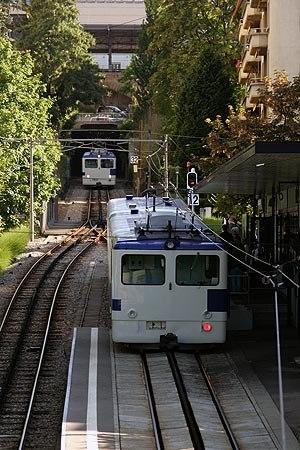
La ligne M2 du métro de Lausanne est une des deux lignes du métro de Lausanne. Cette première et unique ligne de métro automatique de Suisse, ouverte en 2008, relie aujourd'hui la station Ouchy-Olympique au sud, à la station Croisettes, au nord. Avec une longueur de 5,95 kilomètres, elle constitue une voie de communication nord-sud majeure pour la ville : c'est la ligne de métro la plus fréquentée du réseau avec 31,460 millions de voyageurs en 2018.